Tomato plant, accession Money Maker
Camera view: bottom (45 deg); turntable rotation: 90 degrees
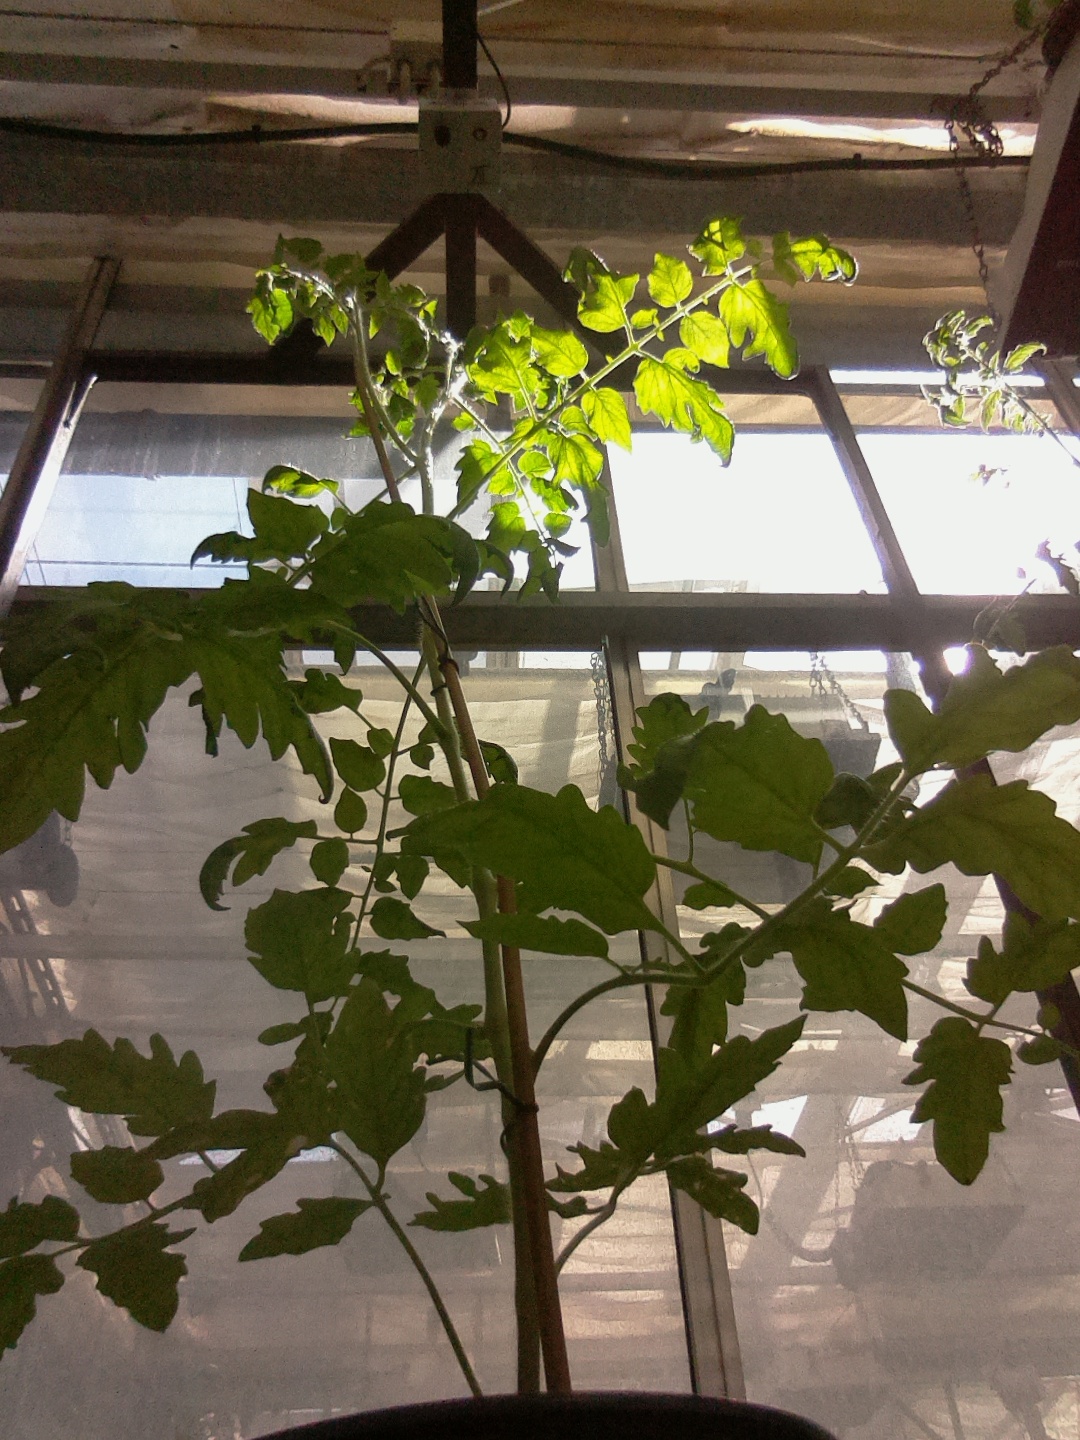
BBCH growth stage 53: 3 inflorescences visible